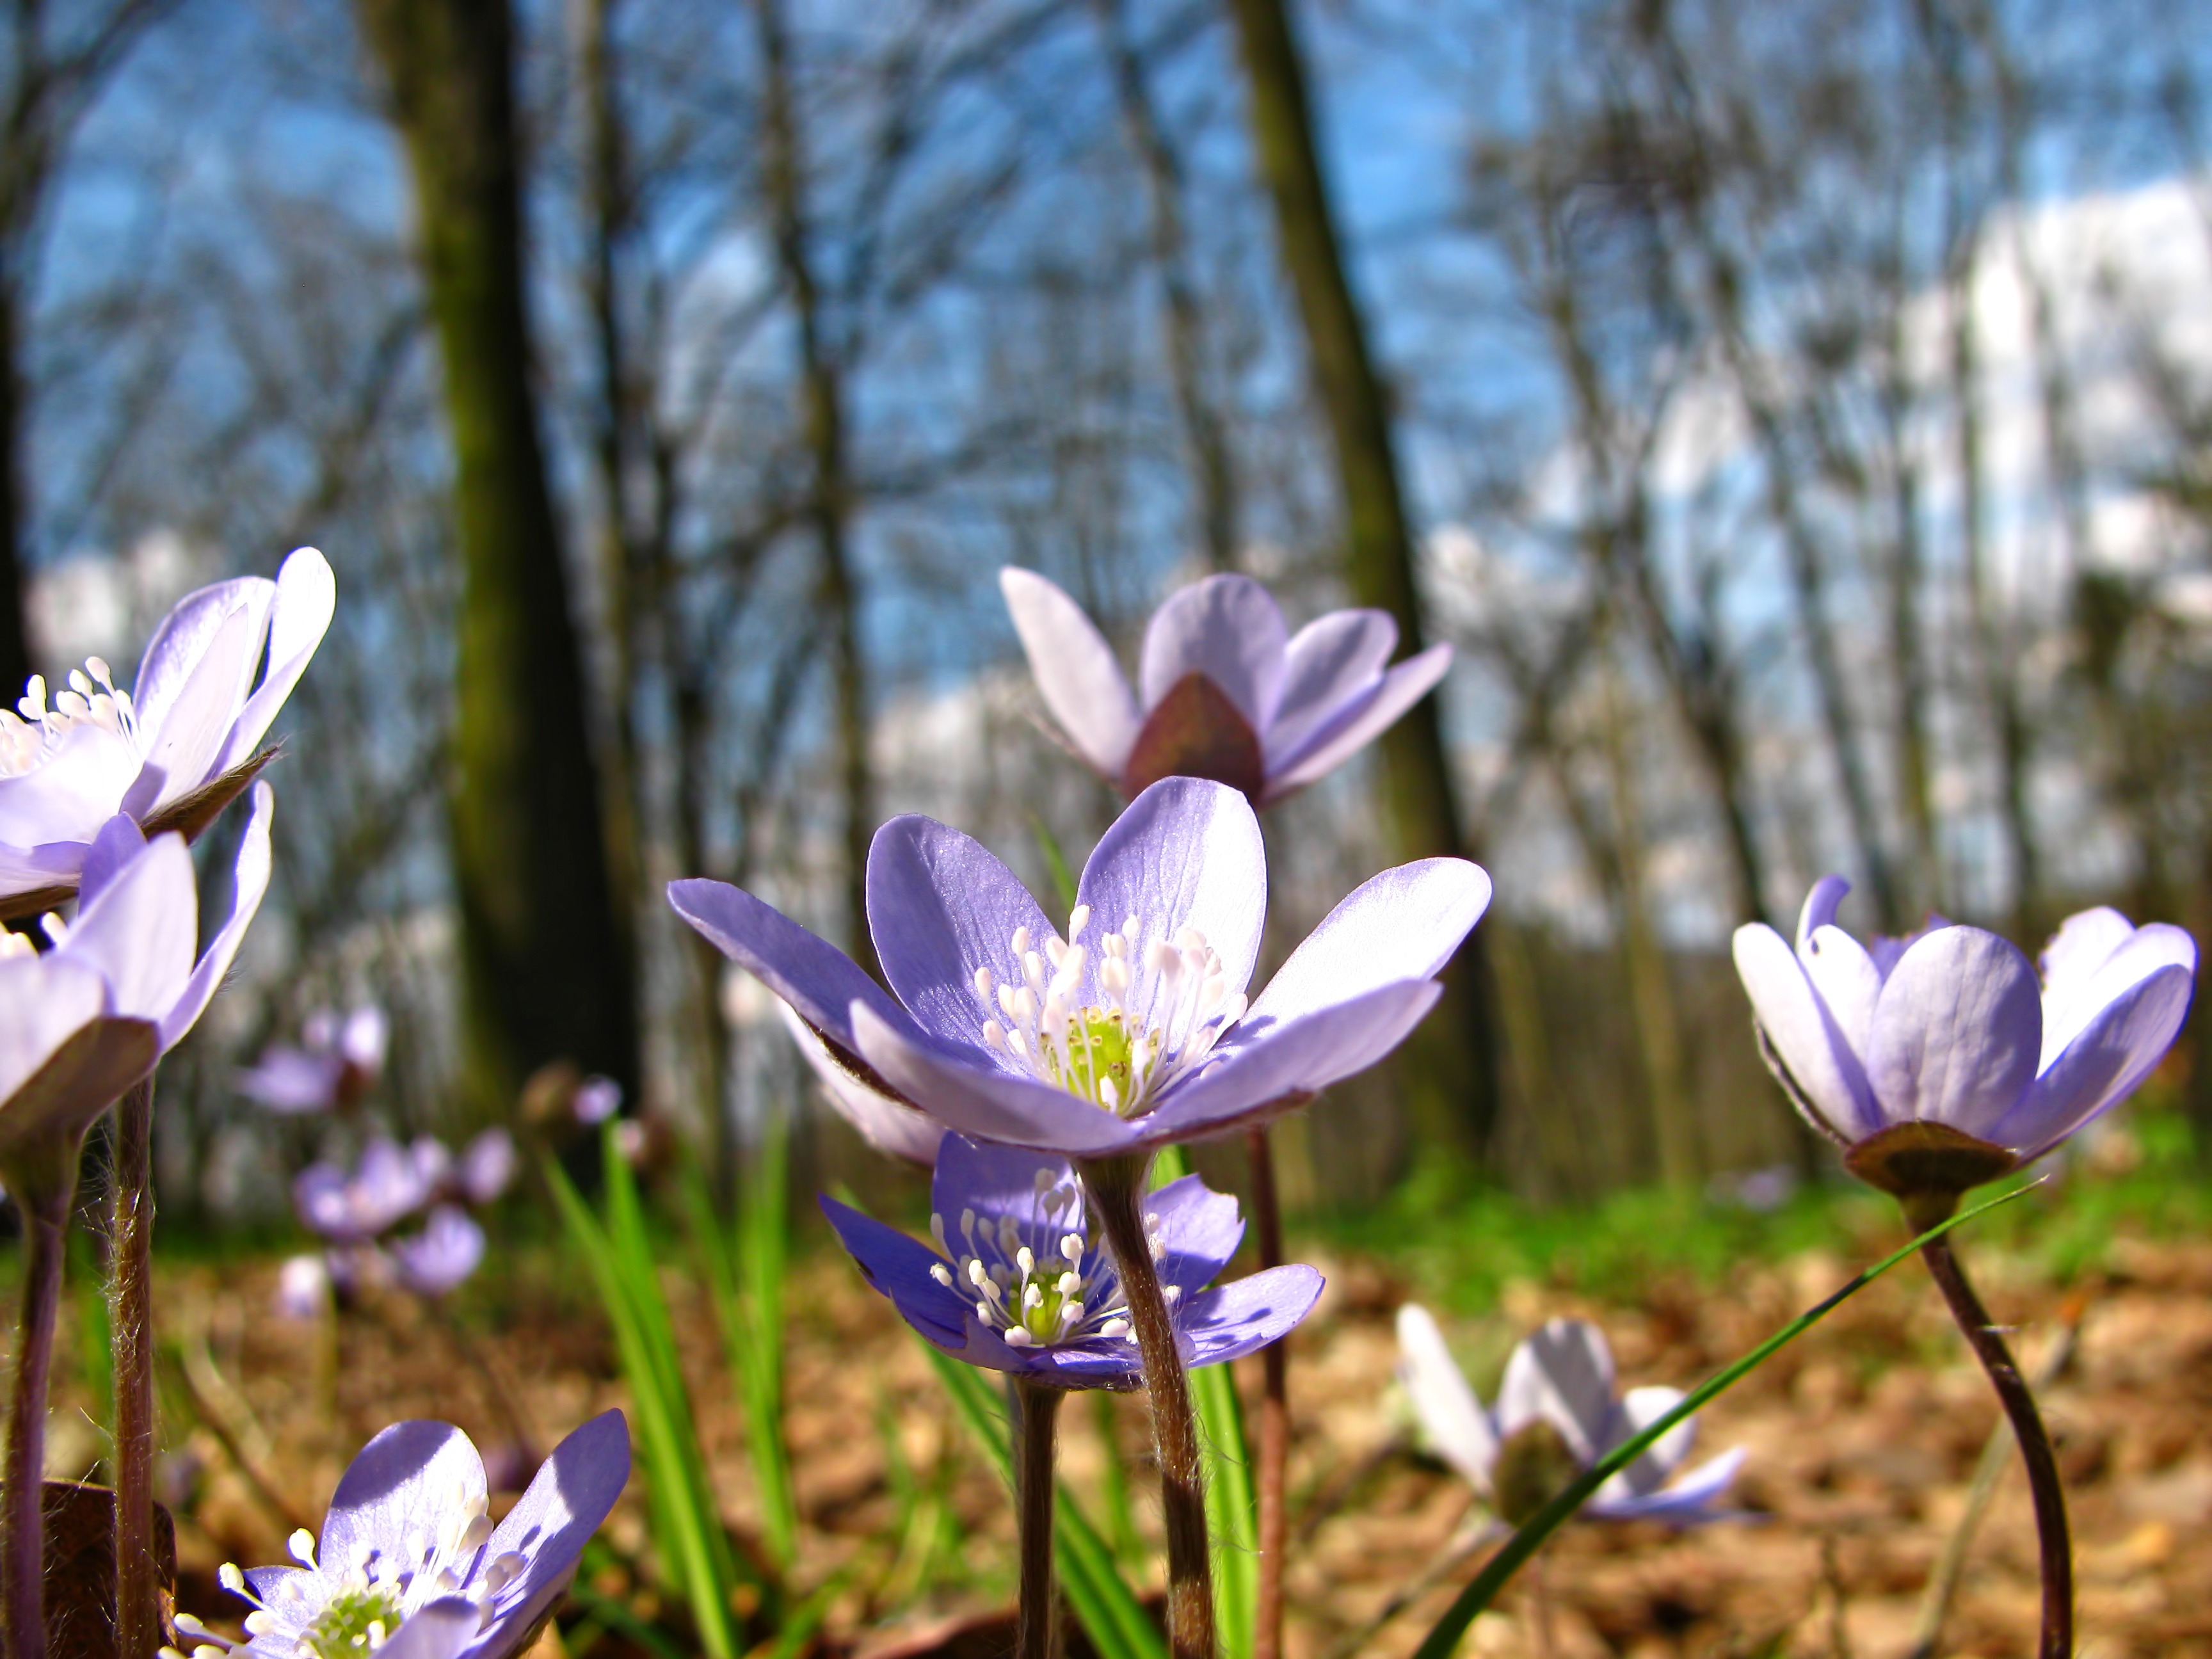
nature, blossom, plant, meadow, flower, petal, spring, botany, flora, wildflower, woods, colors, seasons, violet, lilac, crocus, flowering plant, land plant, iris family